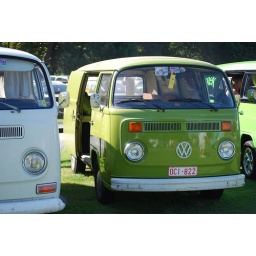
Volkswagen bus in a very curious but beautiful green